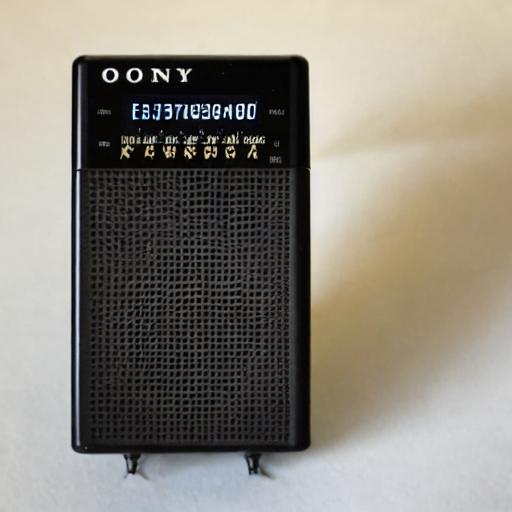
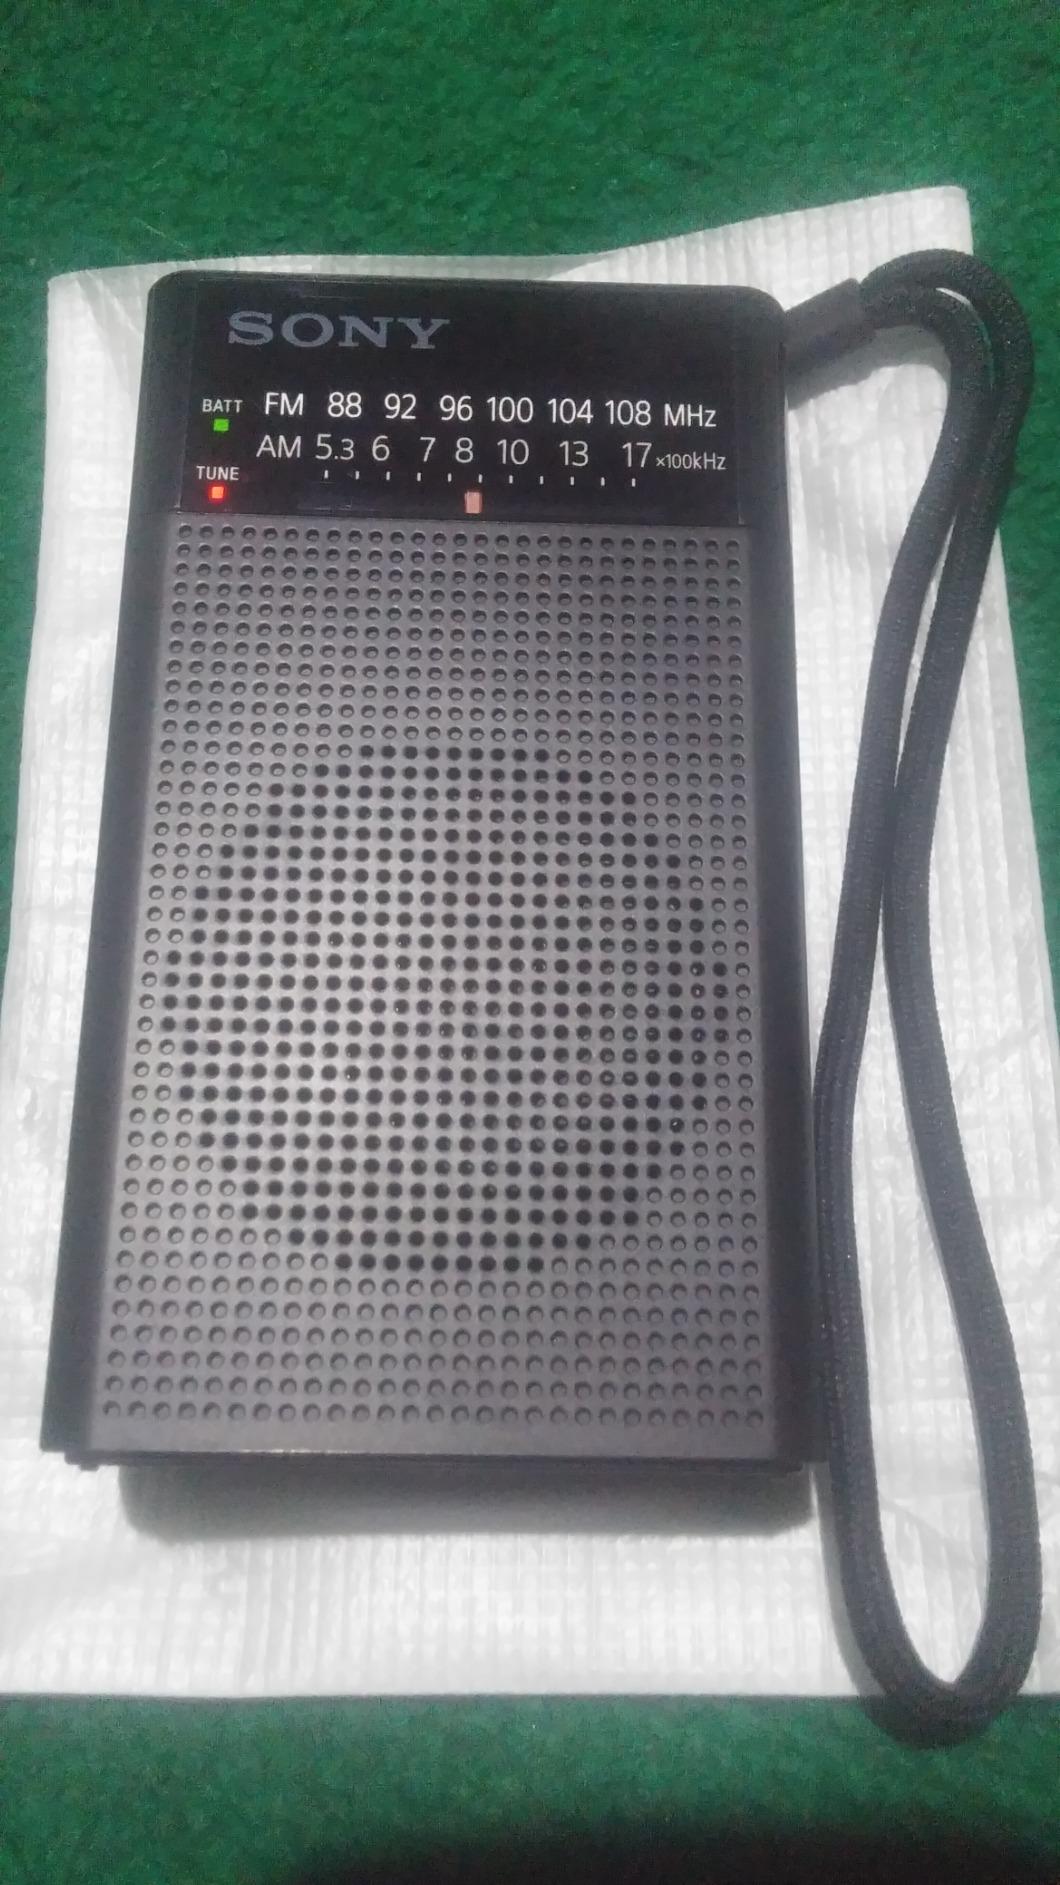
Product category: radio
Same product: no